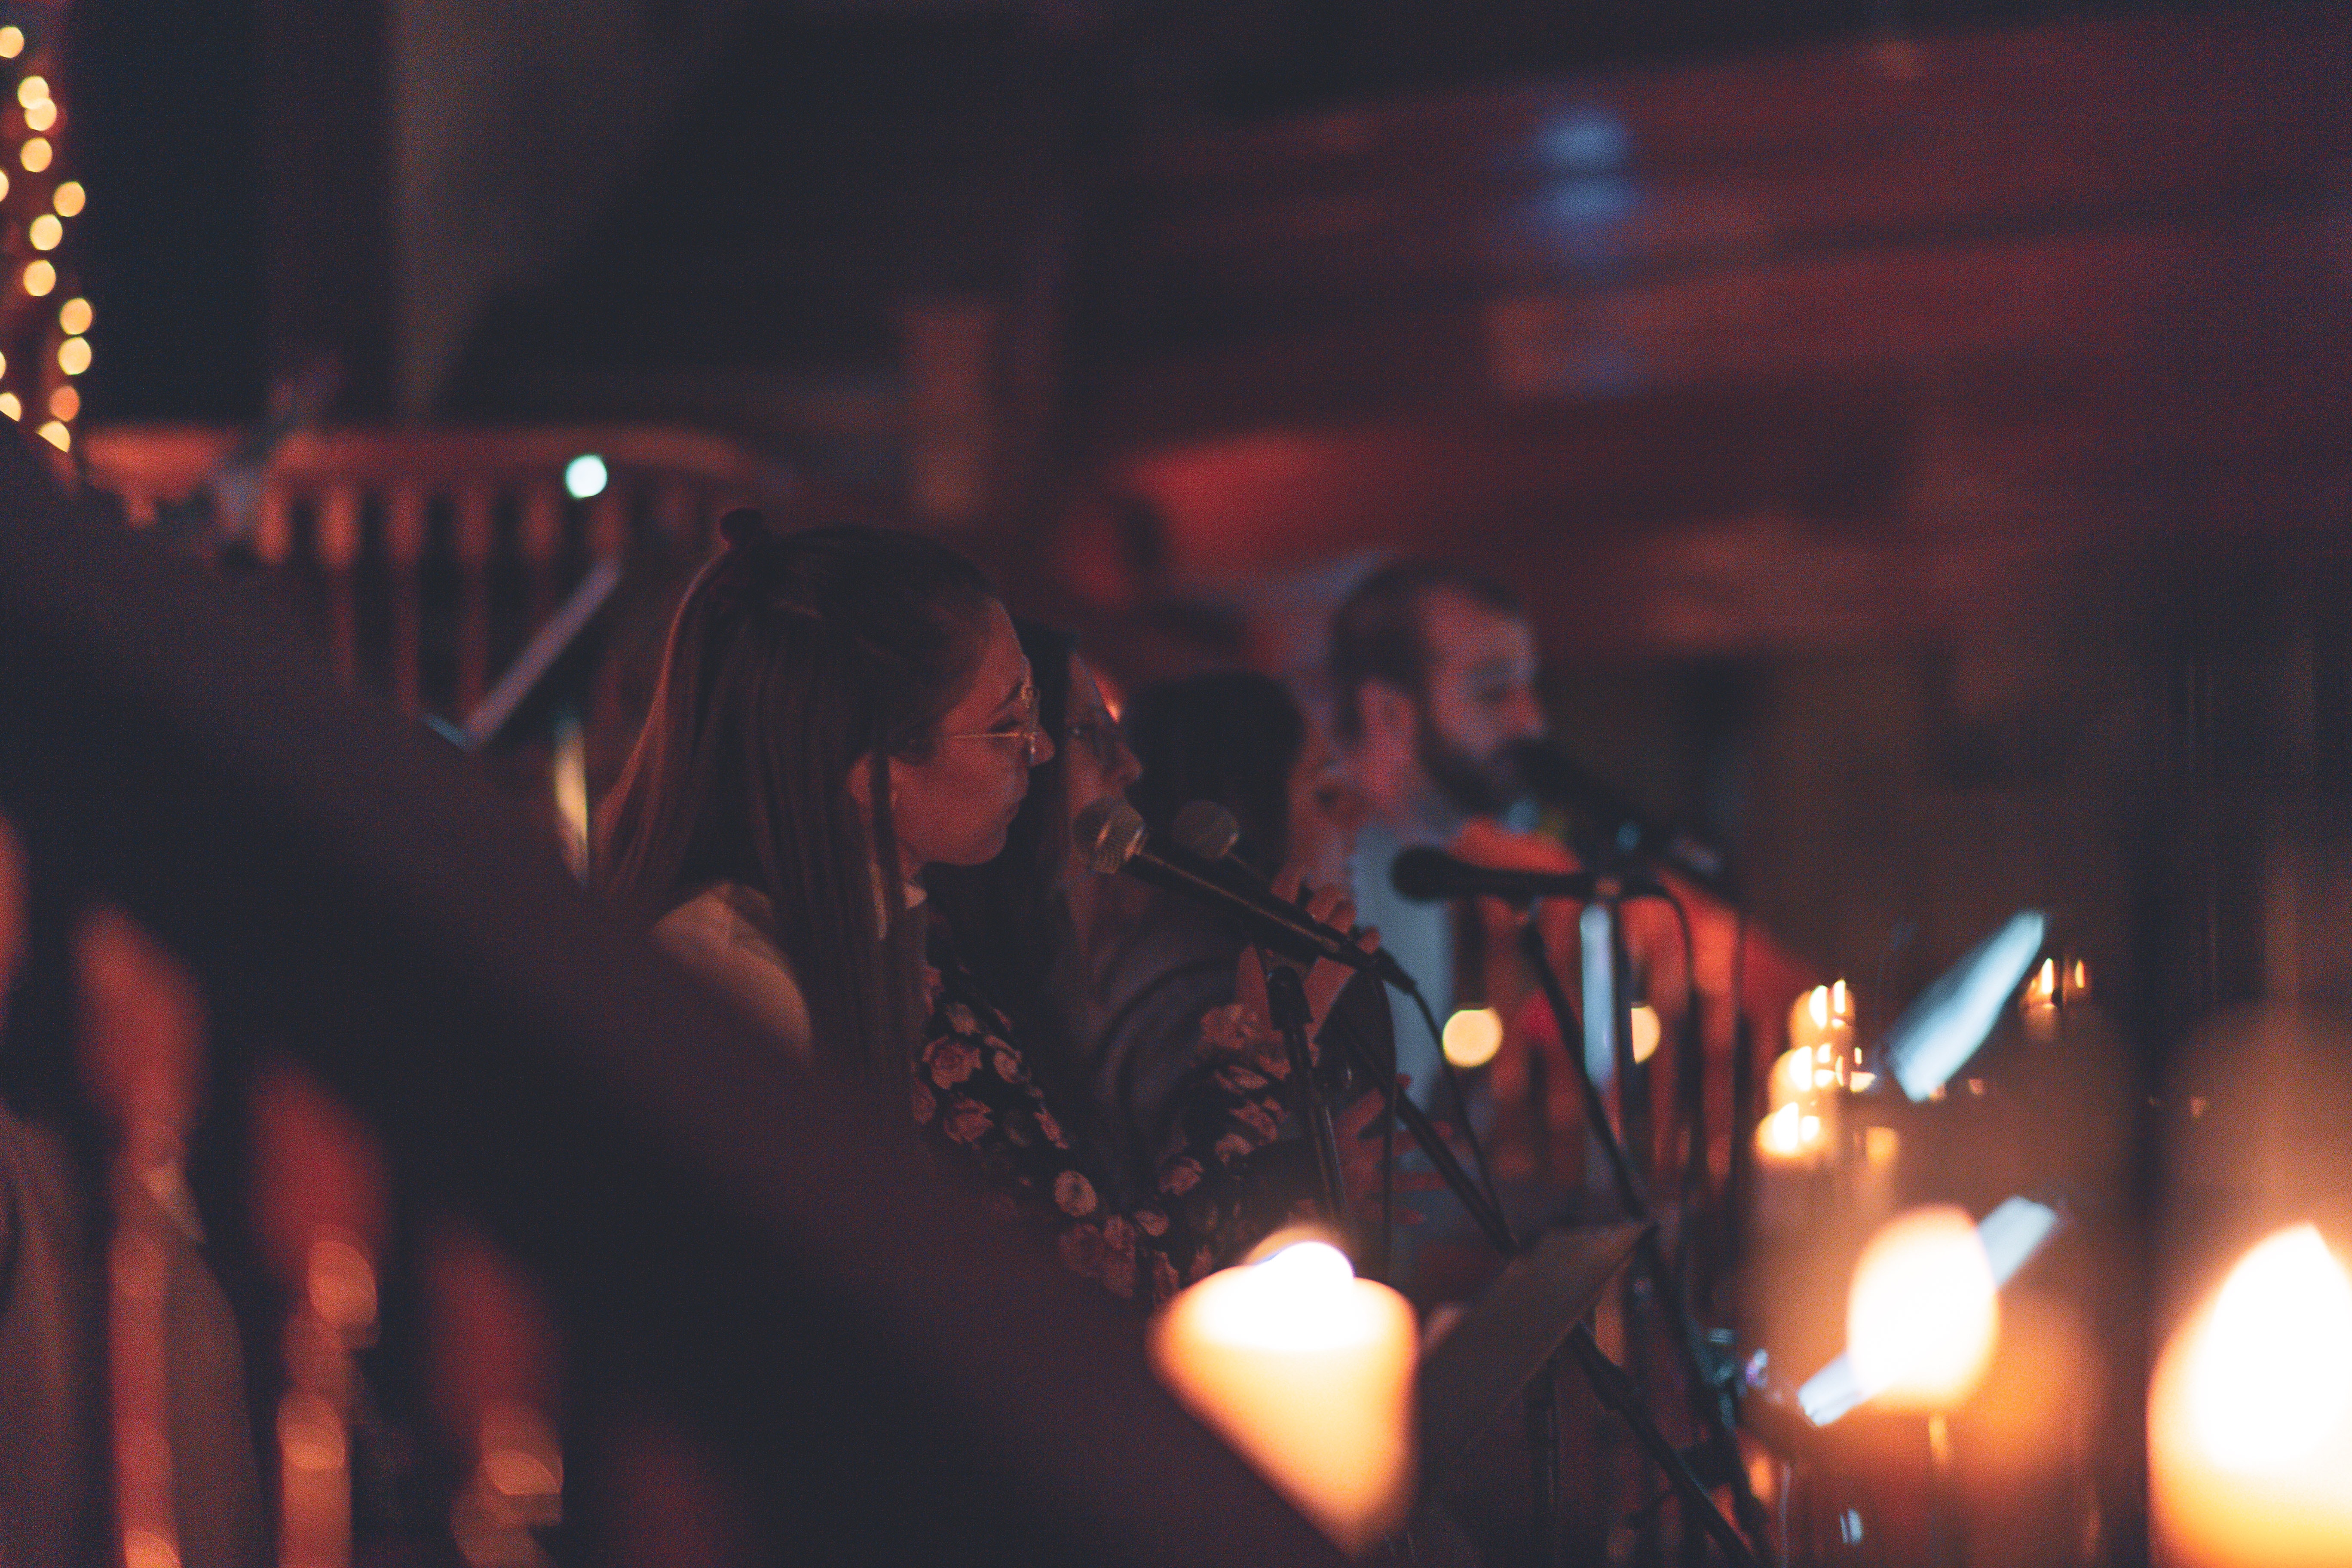
lighting, event, fire, night, heat, flame, crowd, darkness, performance